Government Depot Site, Rooty Hill

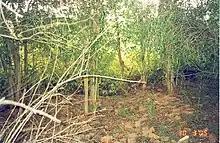
Broken bricks within the vegetation growing over the house site

The site once comprised the former c.6000 acre Government Stock Farm and associated Superintendent's residence built in 1815.